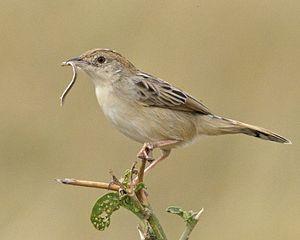
Cisticola est un genre de petits passereaux à l'allure de fauvettes. Il comprend 51 espèces.